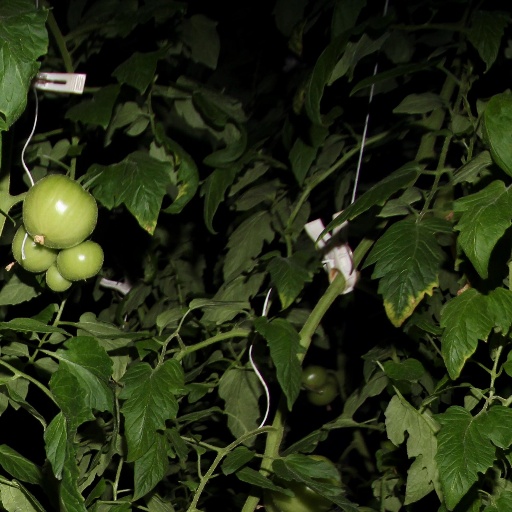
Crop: tomato